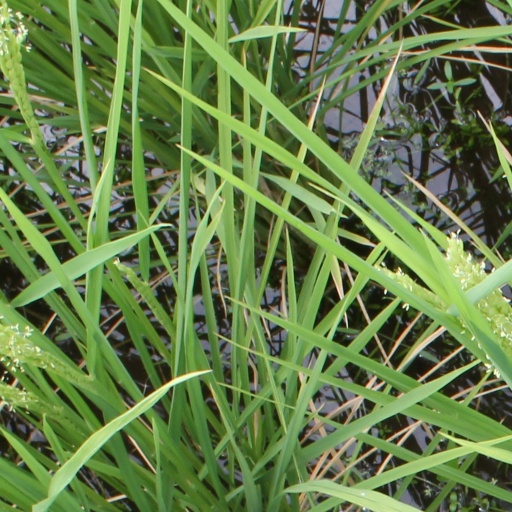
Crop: rice